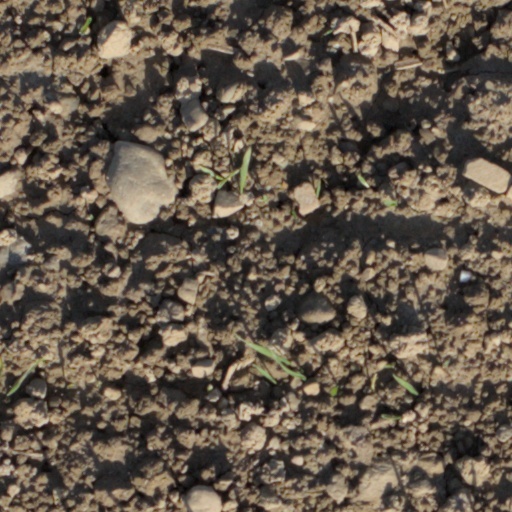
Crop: wheat